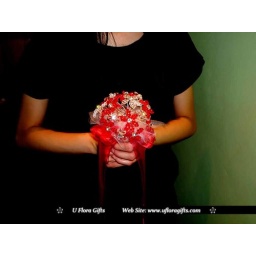
Swarovski crystal bouquet in light siam and white colours